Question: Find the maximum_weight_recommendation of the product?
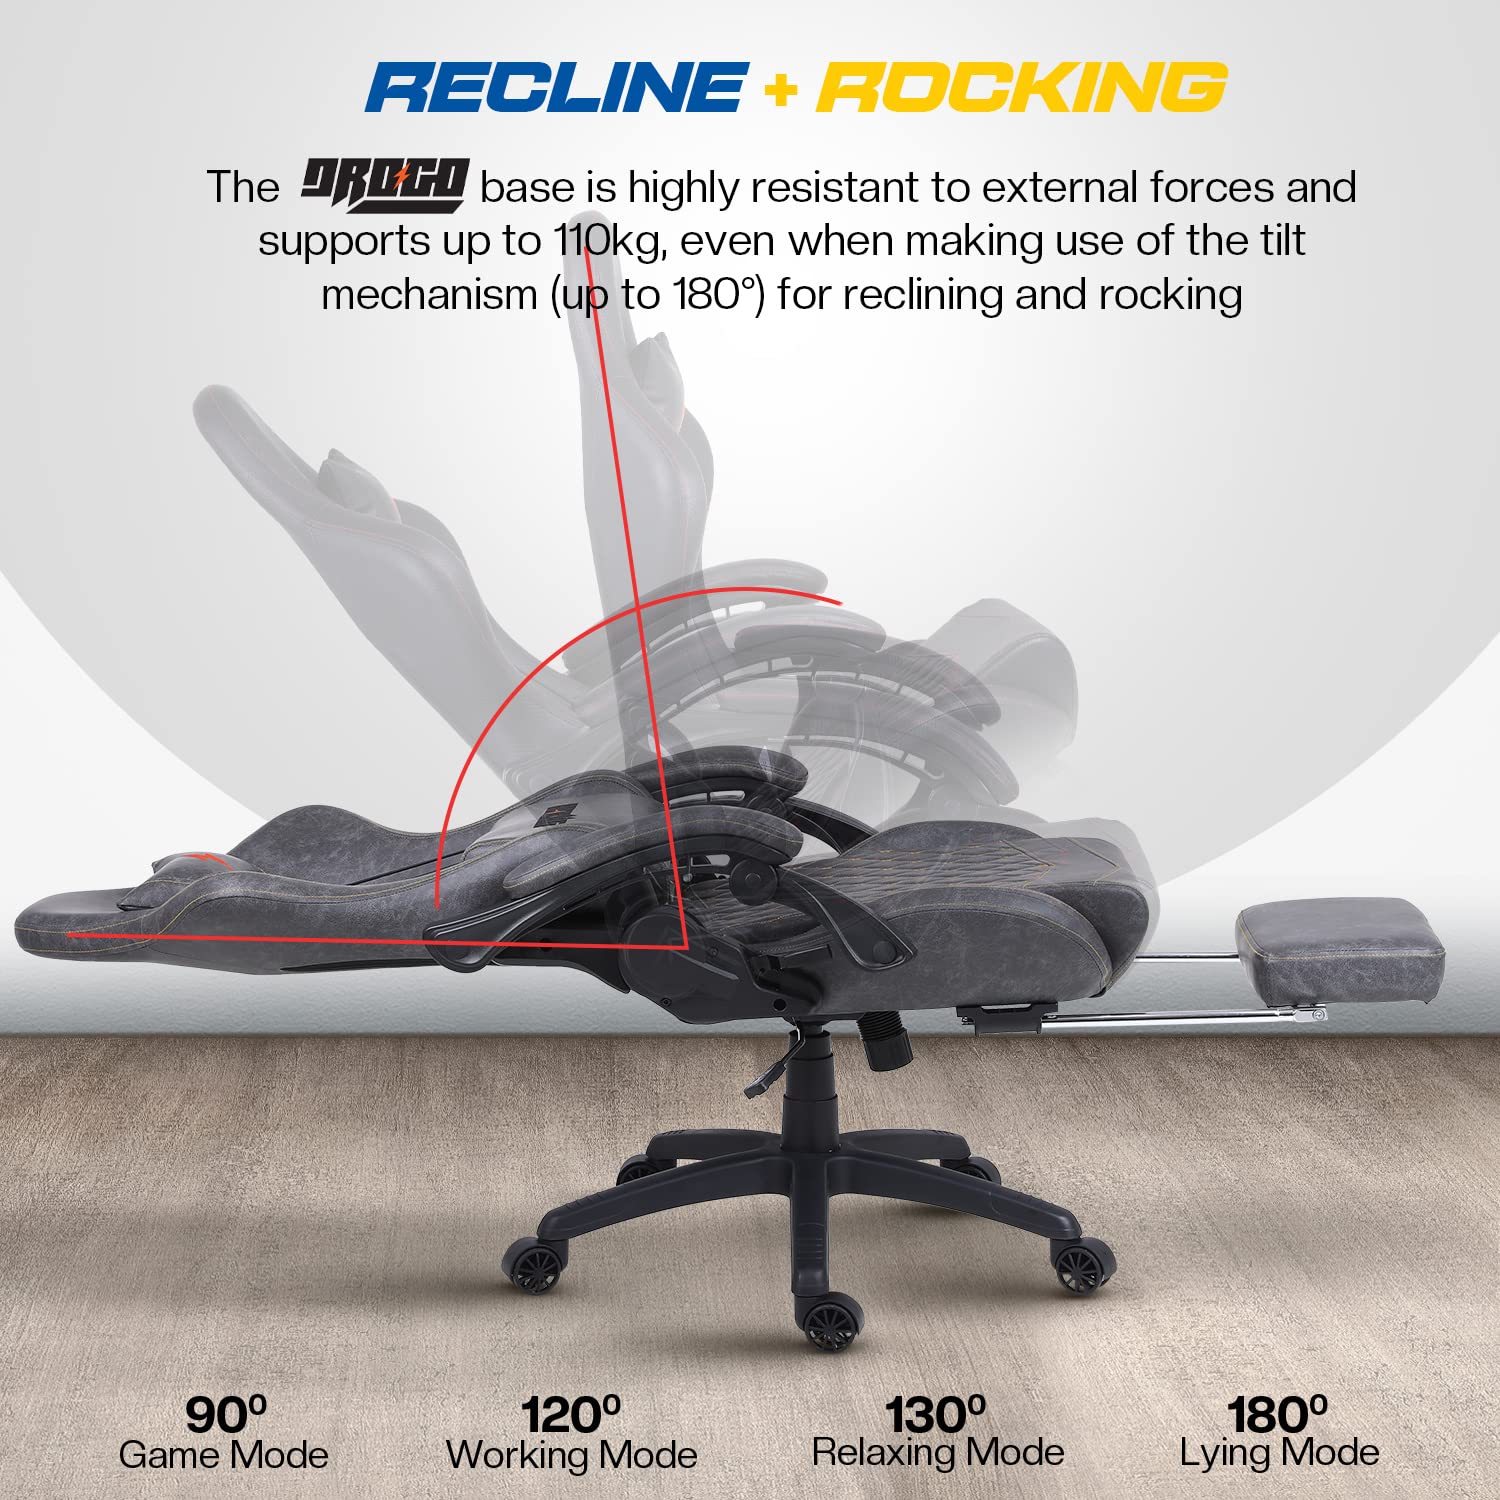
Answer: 110 kilogram